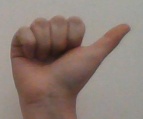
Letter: dhad